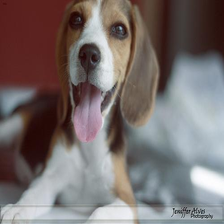
Species: dog
Breed: beagle